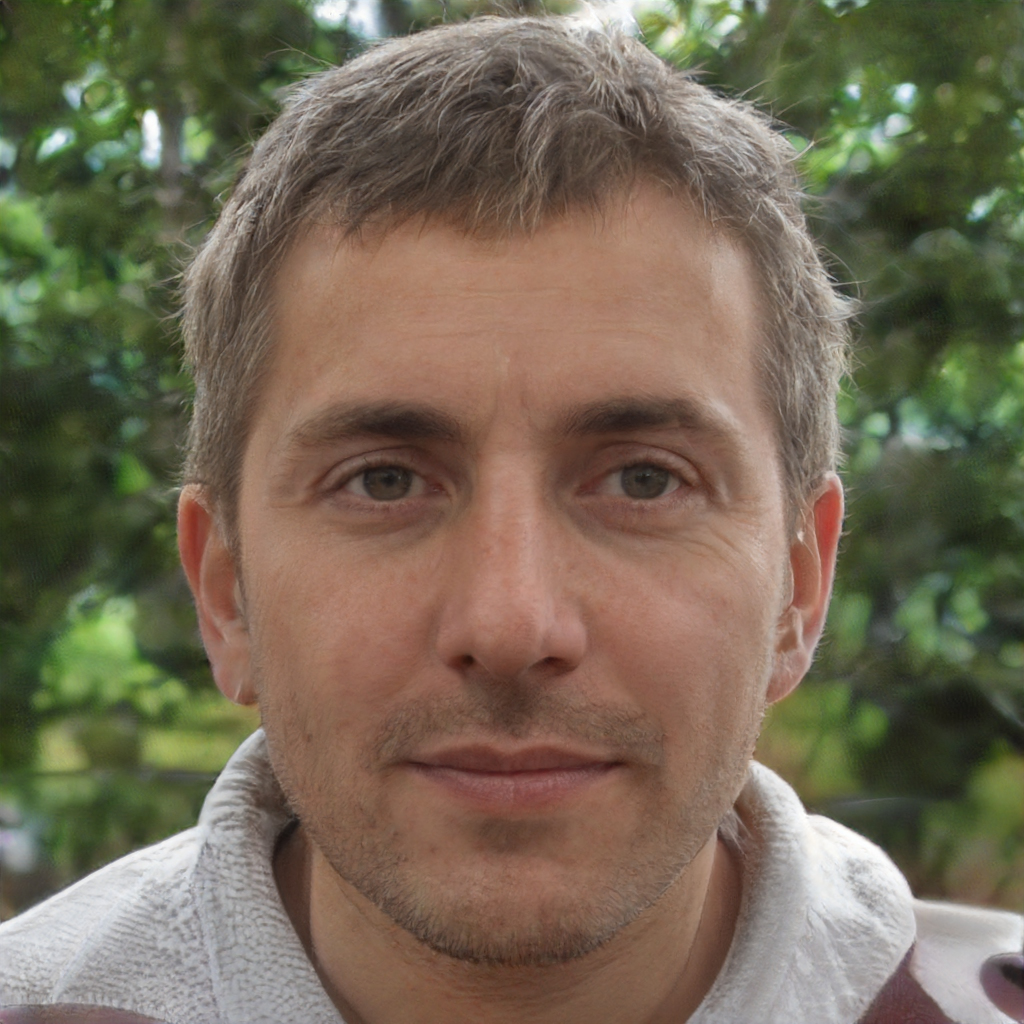
Gender: Male